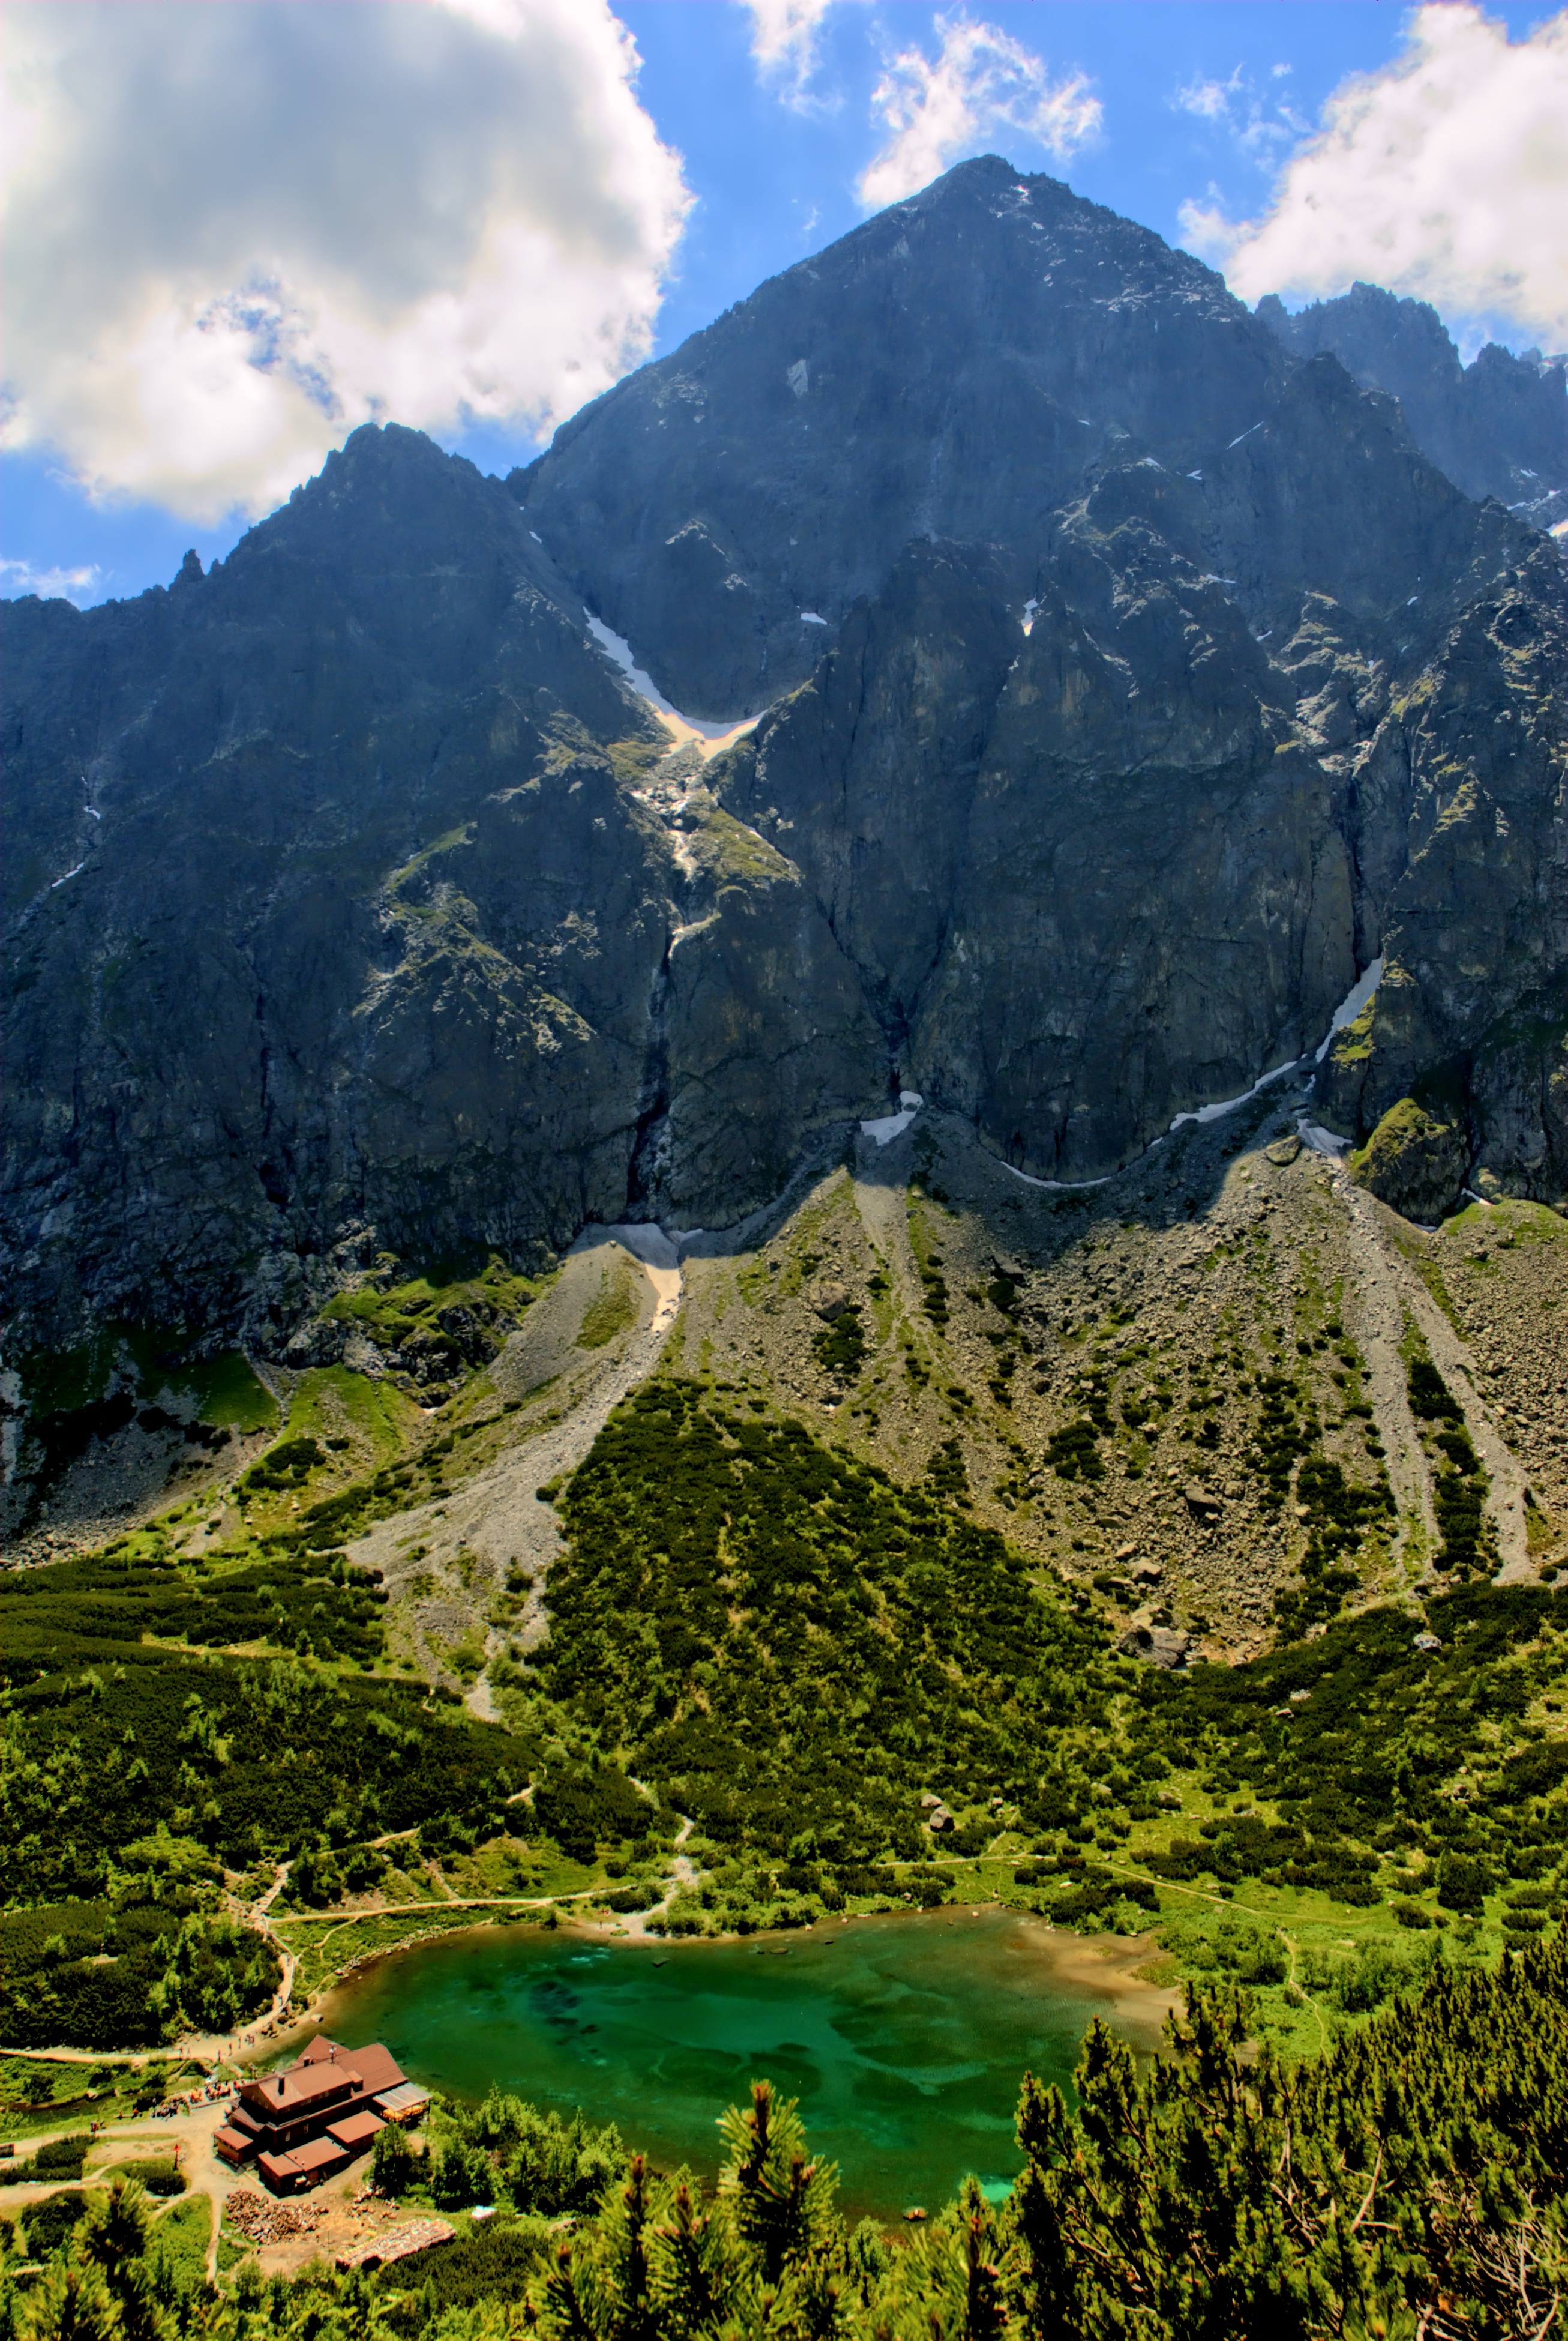
landscape, tree, nature, forest, wilderness, walking, mountain, meadow, hill, lake, adventure, view, valley, mountain range, youth, national park, ridge, top view, mountains, alps, plateau, tatry, slovakia, landform, mountain pass, green lake, geographical feature, mountainous landforms